8th Tank Army

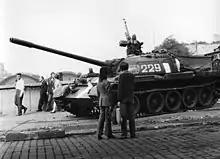
A T-55 during Operation Danube

Hamazasp Babadzhanian became commander of the army on 30 May 1956. During Operation Whirlwind in October and November 1956, the army headquarters was moved to Debrecen, and its troops occupied the eastern part of Hungary on the left bank of the Danube. The 70th Guards Rifle Division was attached to the army for the operation. On 1 May 1957 the army became the 8th Tank Army. A month later, the 32nd Guards Mechanized Division became the 41st Guards Tank Division at Berdychiv. Around this time the 11th Guards Mechanized Division became the 30th Guards Tank Division at Novohrad-Volynskyi. The 23rd Tank Division was stationed at Ovruch, and the 31st Tank Division at Ternopil, later moving to Zhytomyr. On 1 October 1960 the 41st Guards Tank Division became a training unit and was directly subordinated to the Carpathian Military District. The army and its 31st Tank Division fought in Operation Danube in 1968. The 8th Tank Army was subordinated to the Carpathian Front during the operation and was moved to southern Poland. After the end of the Prague Spring the 31st Tank Division remained in Czechoslovakia with the Central Group of Forces. The division's place was taken by the mobilization 50th Tank Division. From then on the army had only the 23rd and 30th Guards Tank Divisions, and the mobilization 50th Tank Division. On 15 January 1974 the army received the Order of the Red Banner.